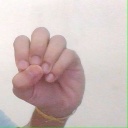
अक्षर: उ